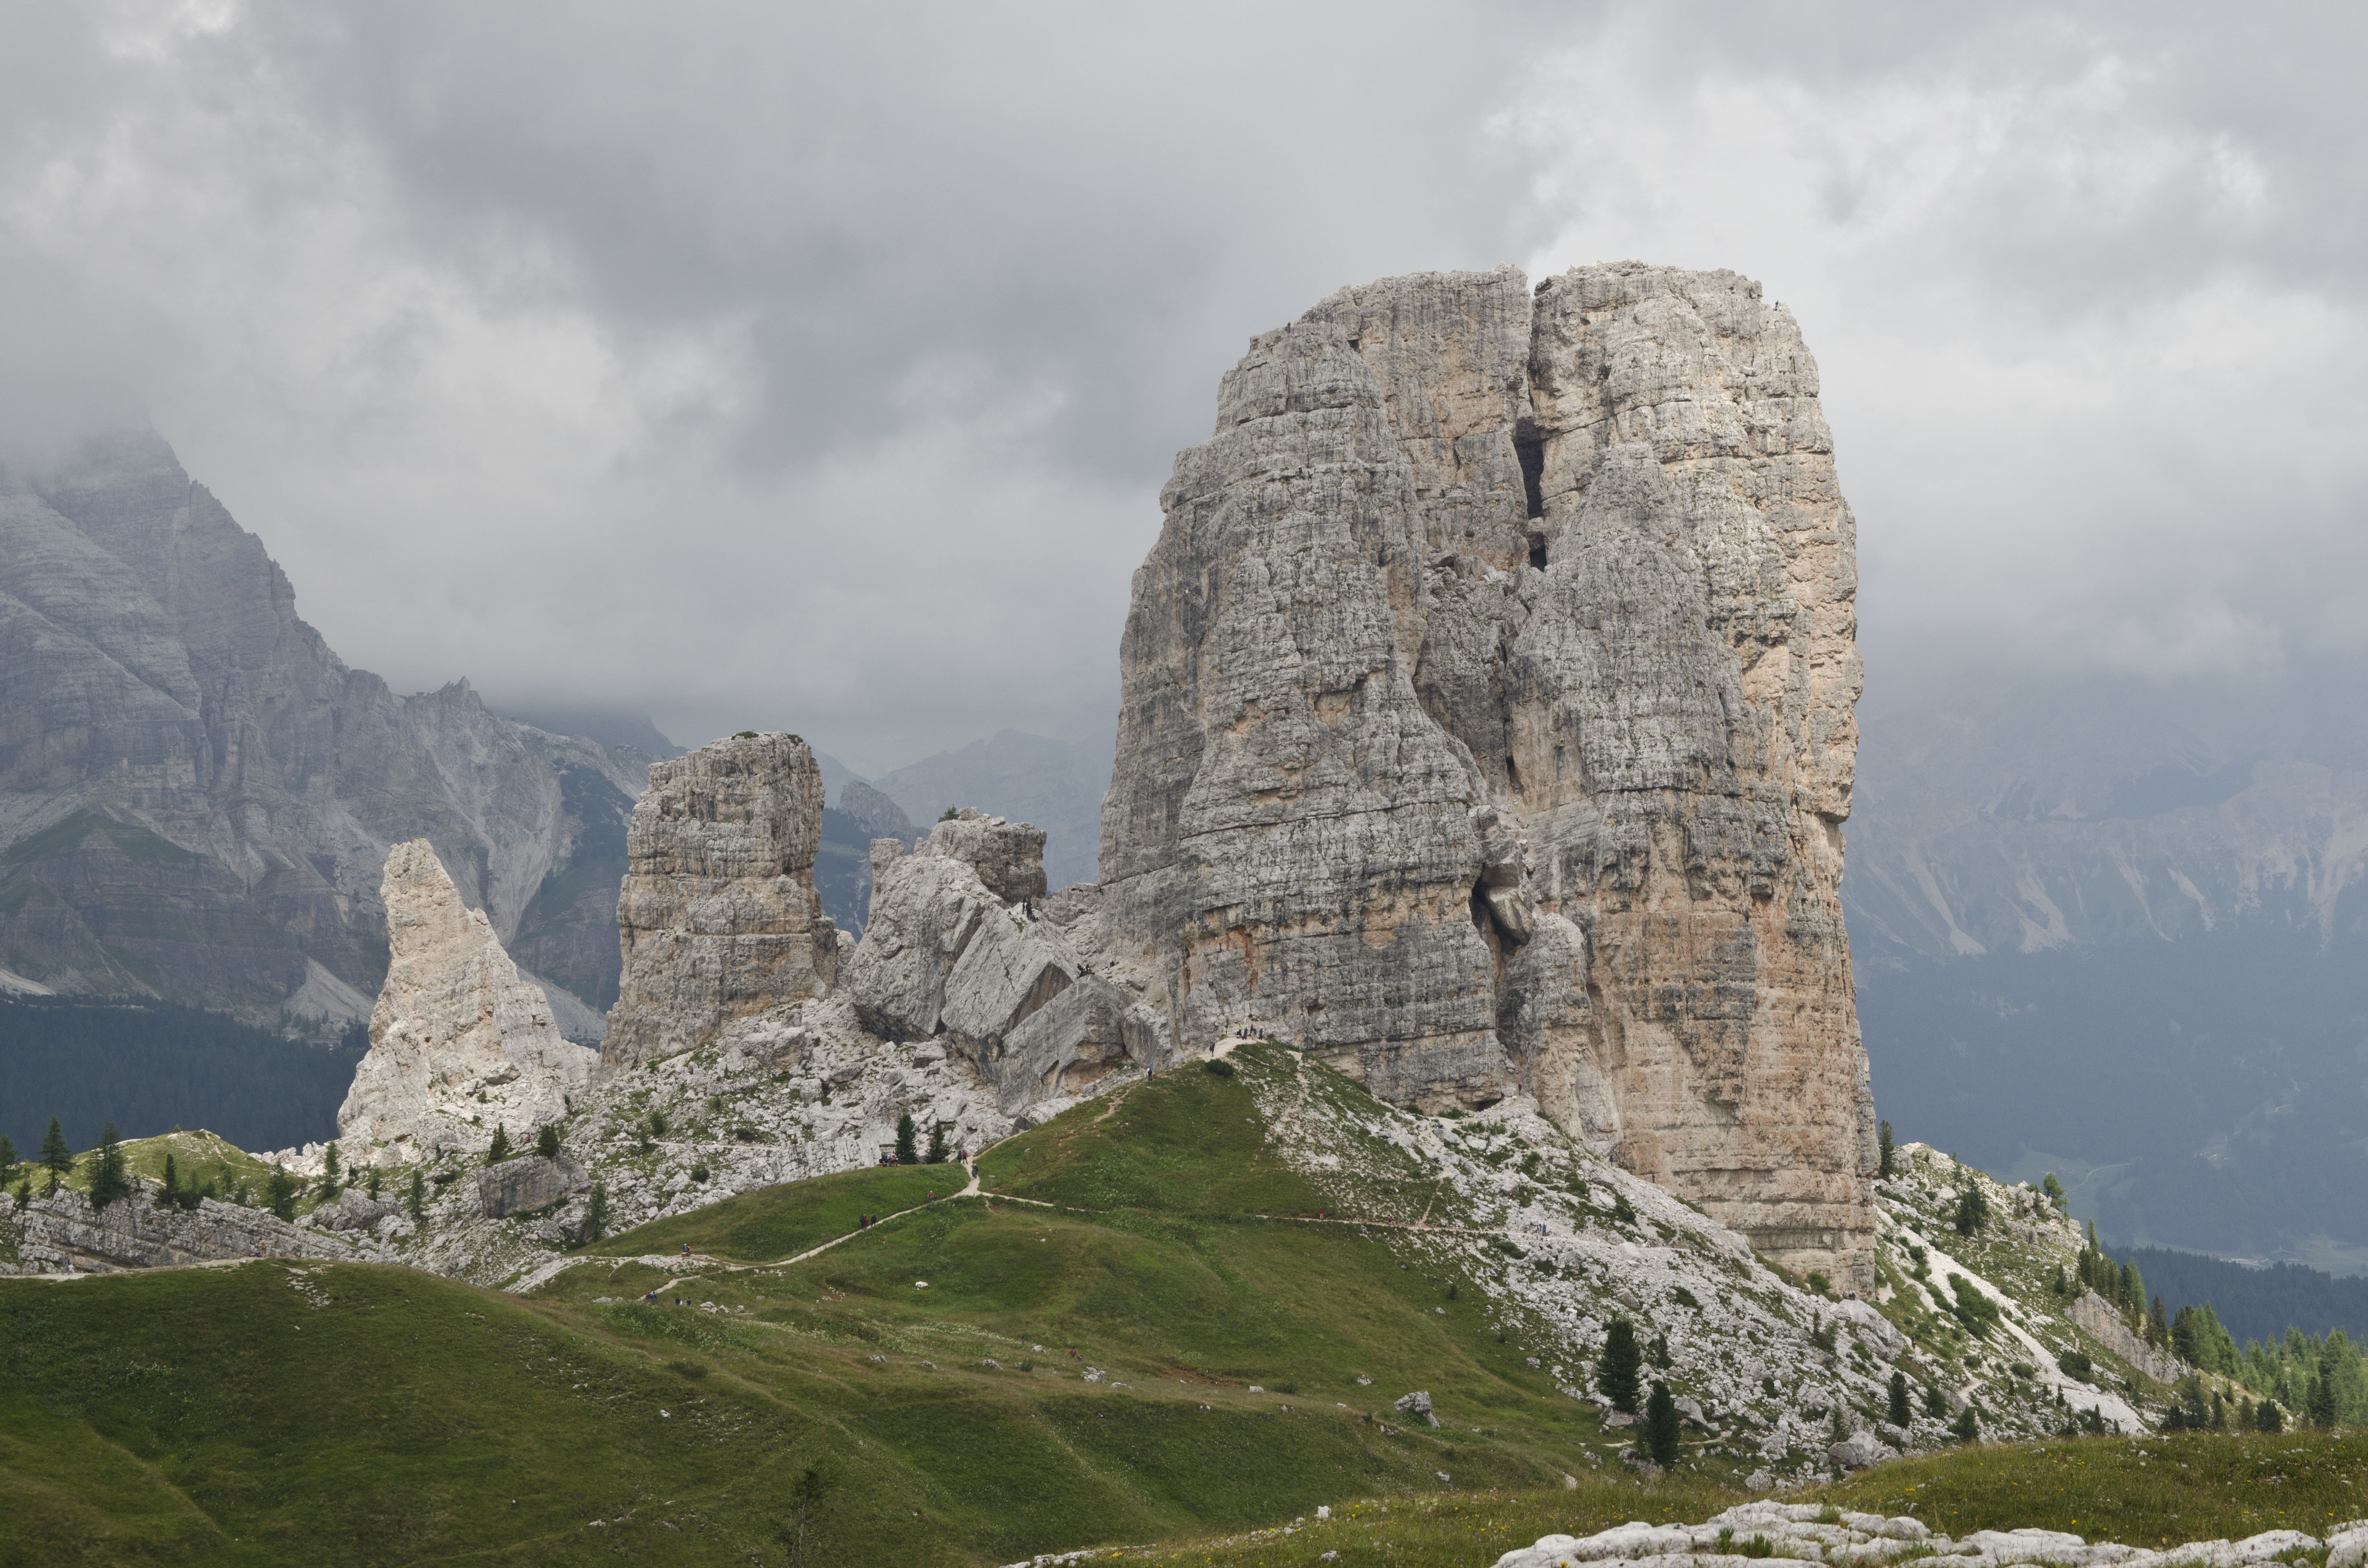
rock, mountain, view, valley, mountain range, formation, cliff, landmark, italy, tourism, terrain, geology, mountains, alps, badlands, monastery, plateau, top, landform, the dolomites, the alps, cortina d ampezzo, cinque torri, geographical feature, mountainous landforms